Interstate 55 in Arkansas

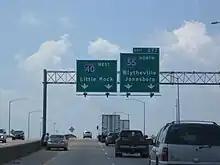
I-55 splits from I-40 in West Memphis.

I-55 enters Arkansas from Memphis, Tennessee, on the Memphis & Arkansas Bridge over the Mississippi River, sharing the bridge with US 61/US 64/US 70/US 78/US 79. Shortly after entering the state, the highway enters West Memphis, where US 70 exits the route and becomes Broadway Avenue. I-55/US 61/US 64/US 78/US 79 form a concurrency with I-40 at exit 5, an overlap that lasts . The highways split at I-40 exit 277, with I-40/US 79 continuing west to Little Rock and I-55/US 61/US 64/US 78 running north into Marion. US 64 exits I-55/US 61/US 78 in Marion, continuing west as Old Military Road toward Wynne. I-55 continues to run through farmlands of the Arkansas delta, paralleling Highway 77 (AR 77) until Turrell.